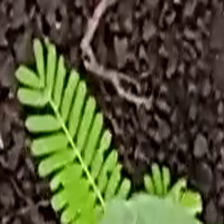
Weed species: Dwarf_cassia_(Chamaecrista pumila)